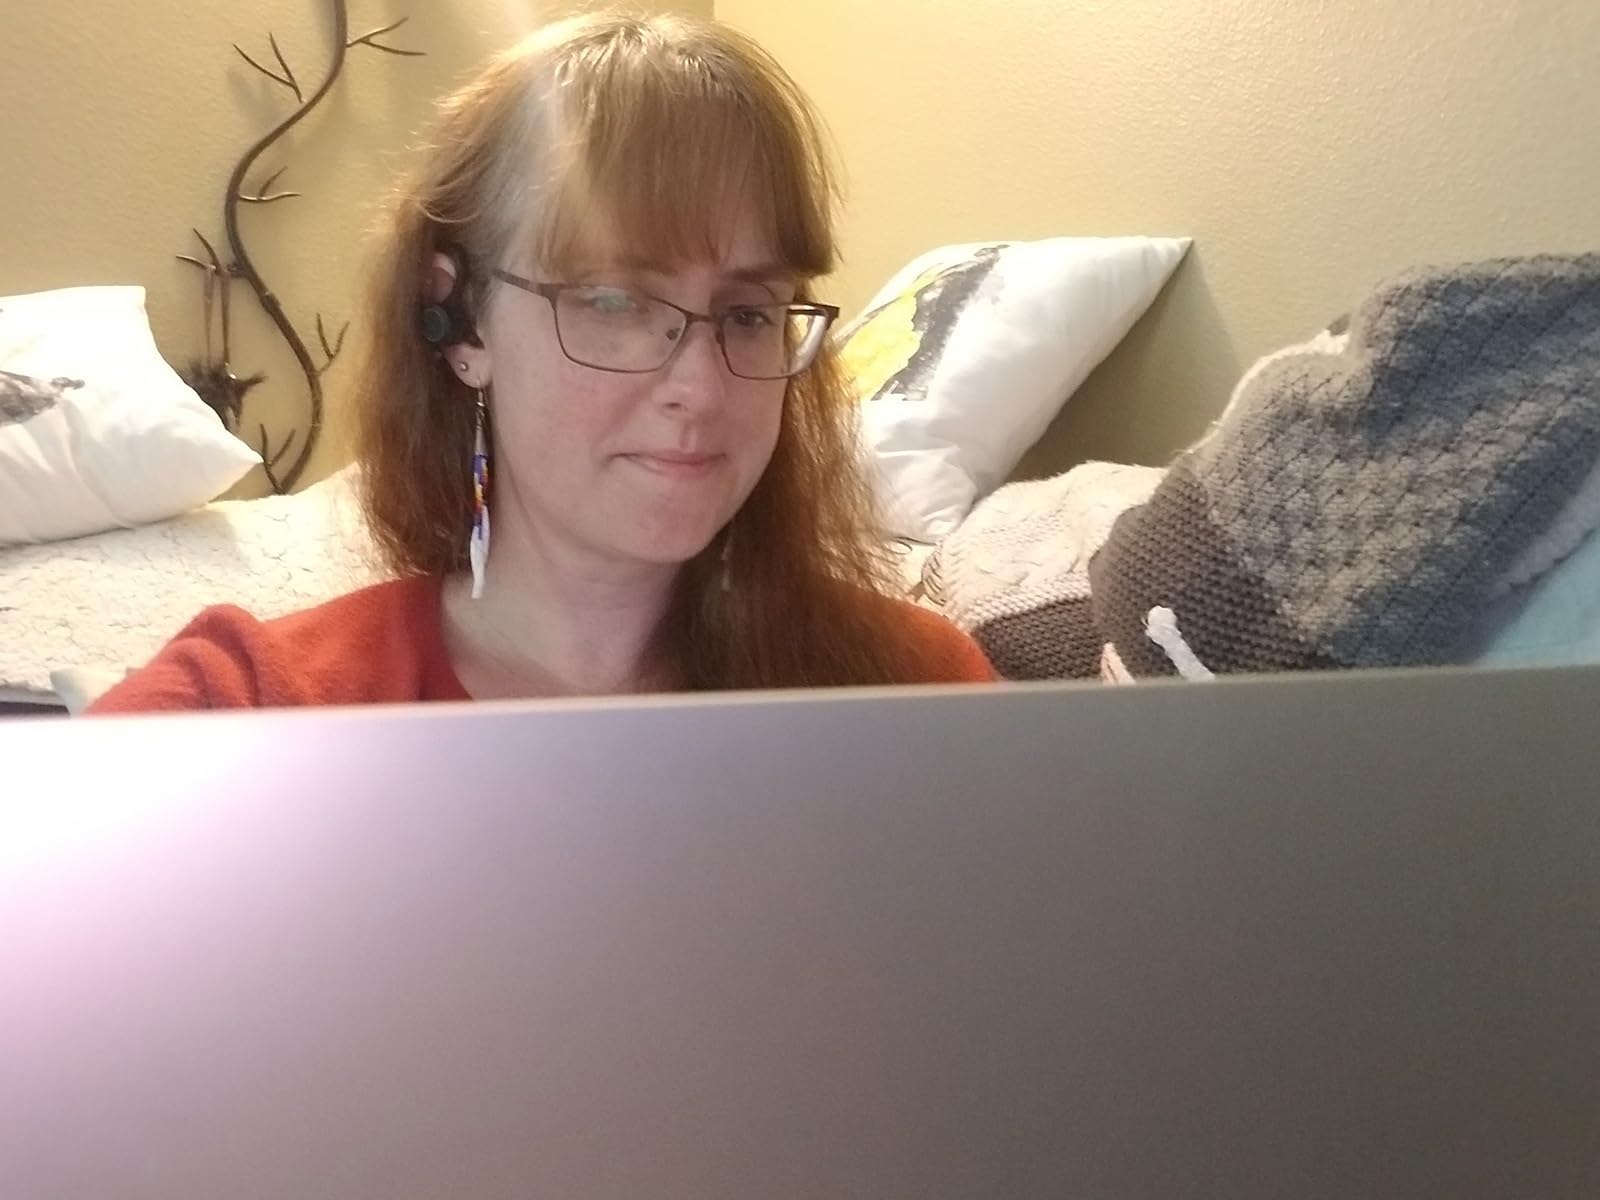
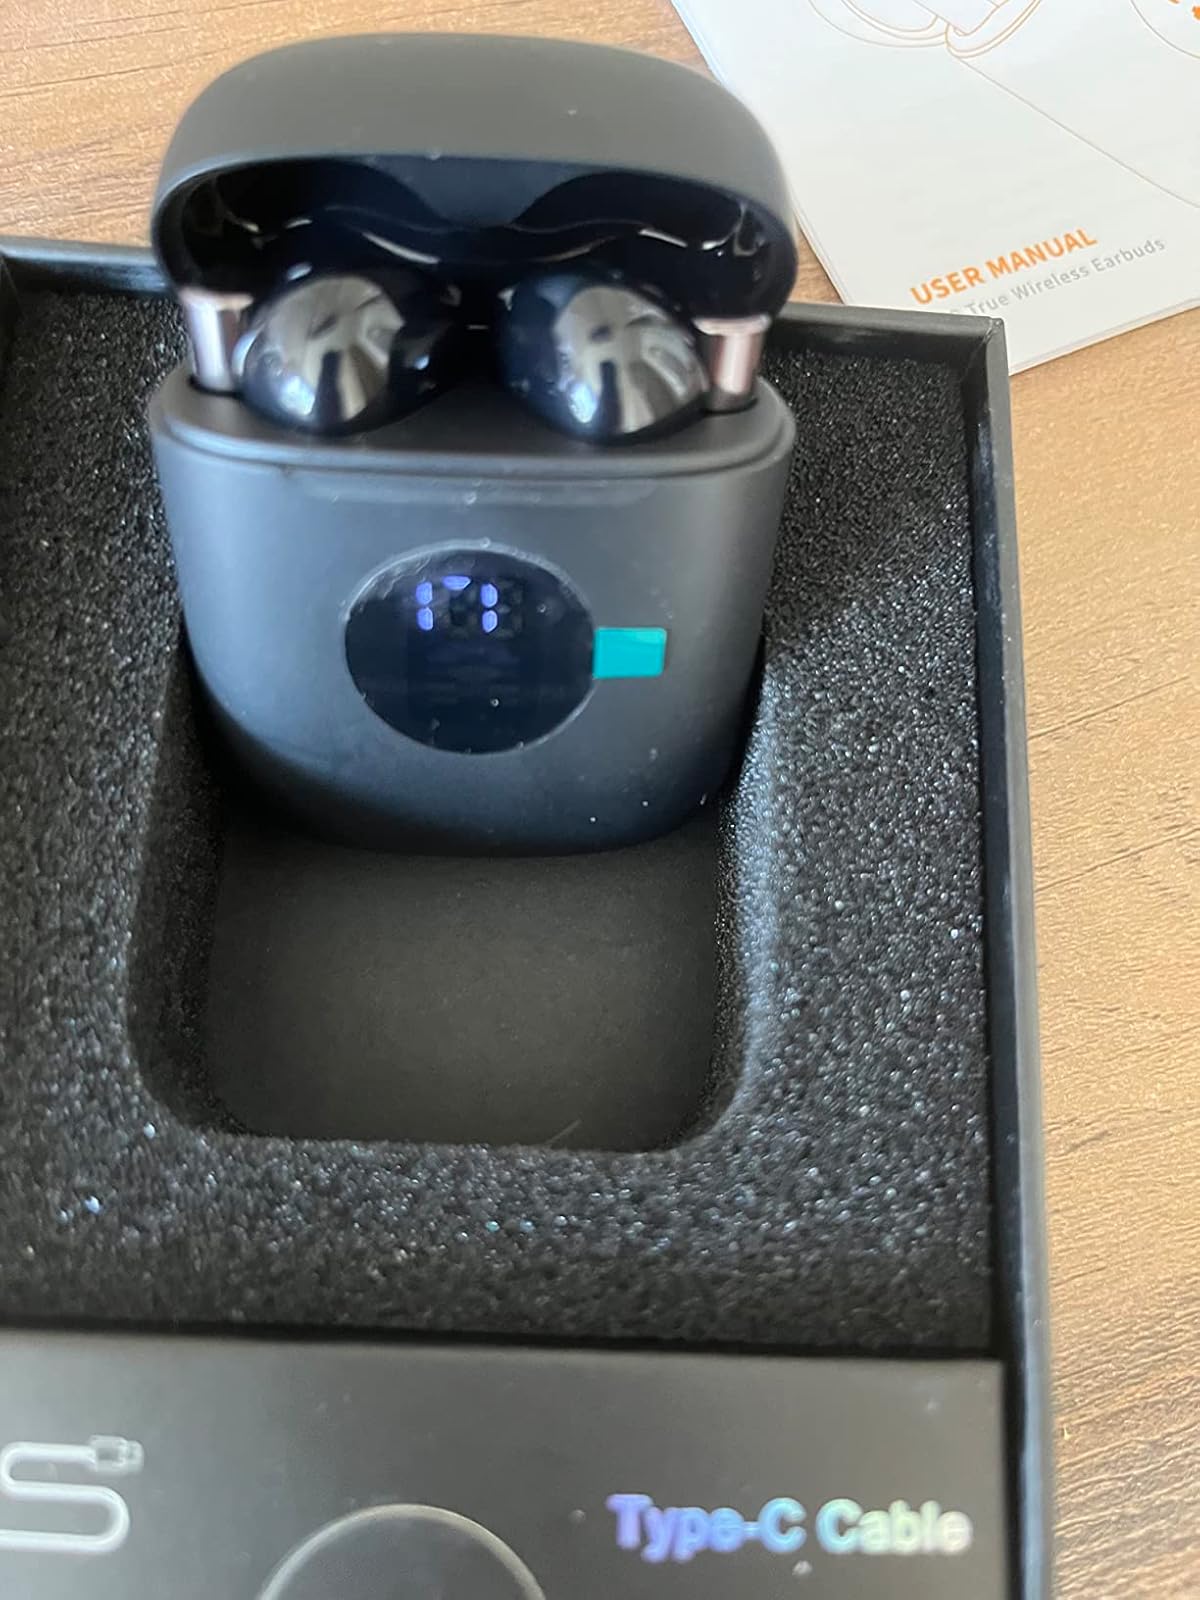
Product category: earbuds
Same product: no